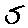
Label: 5